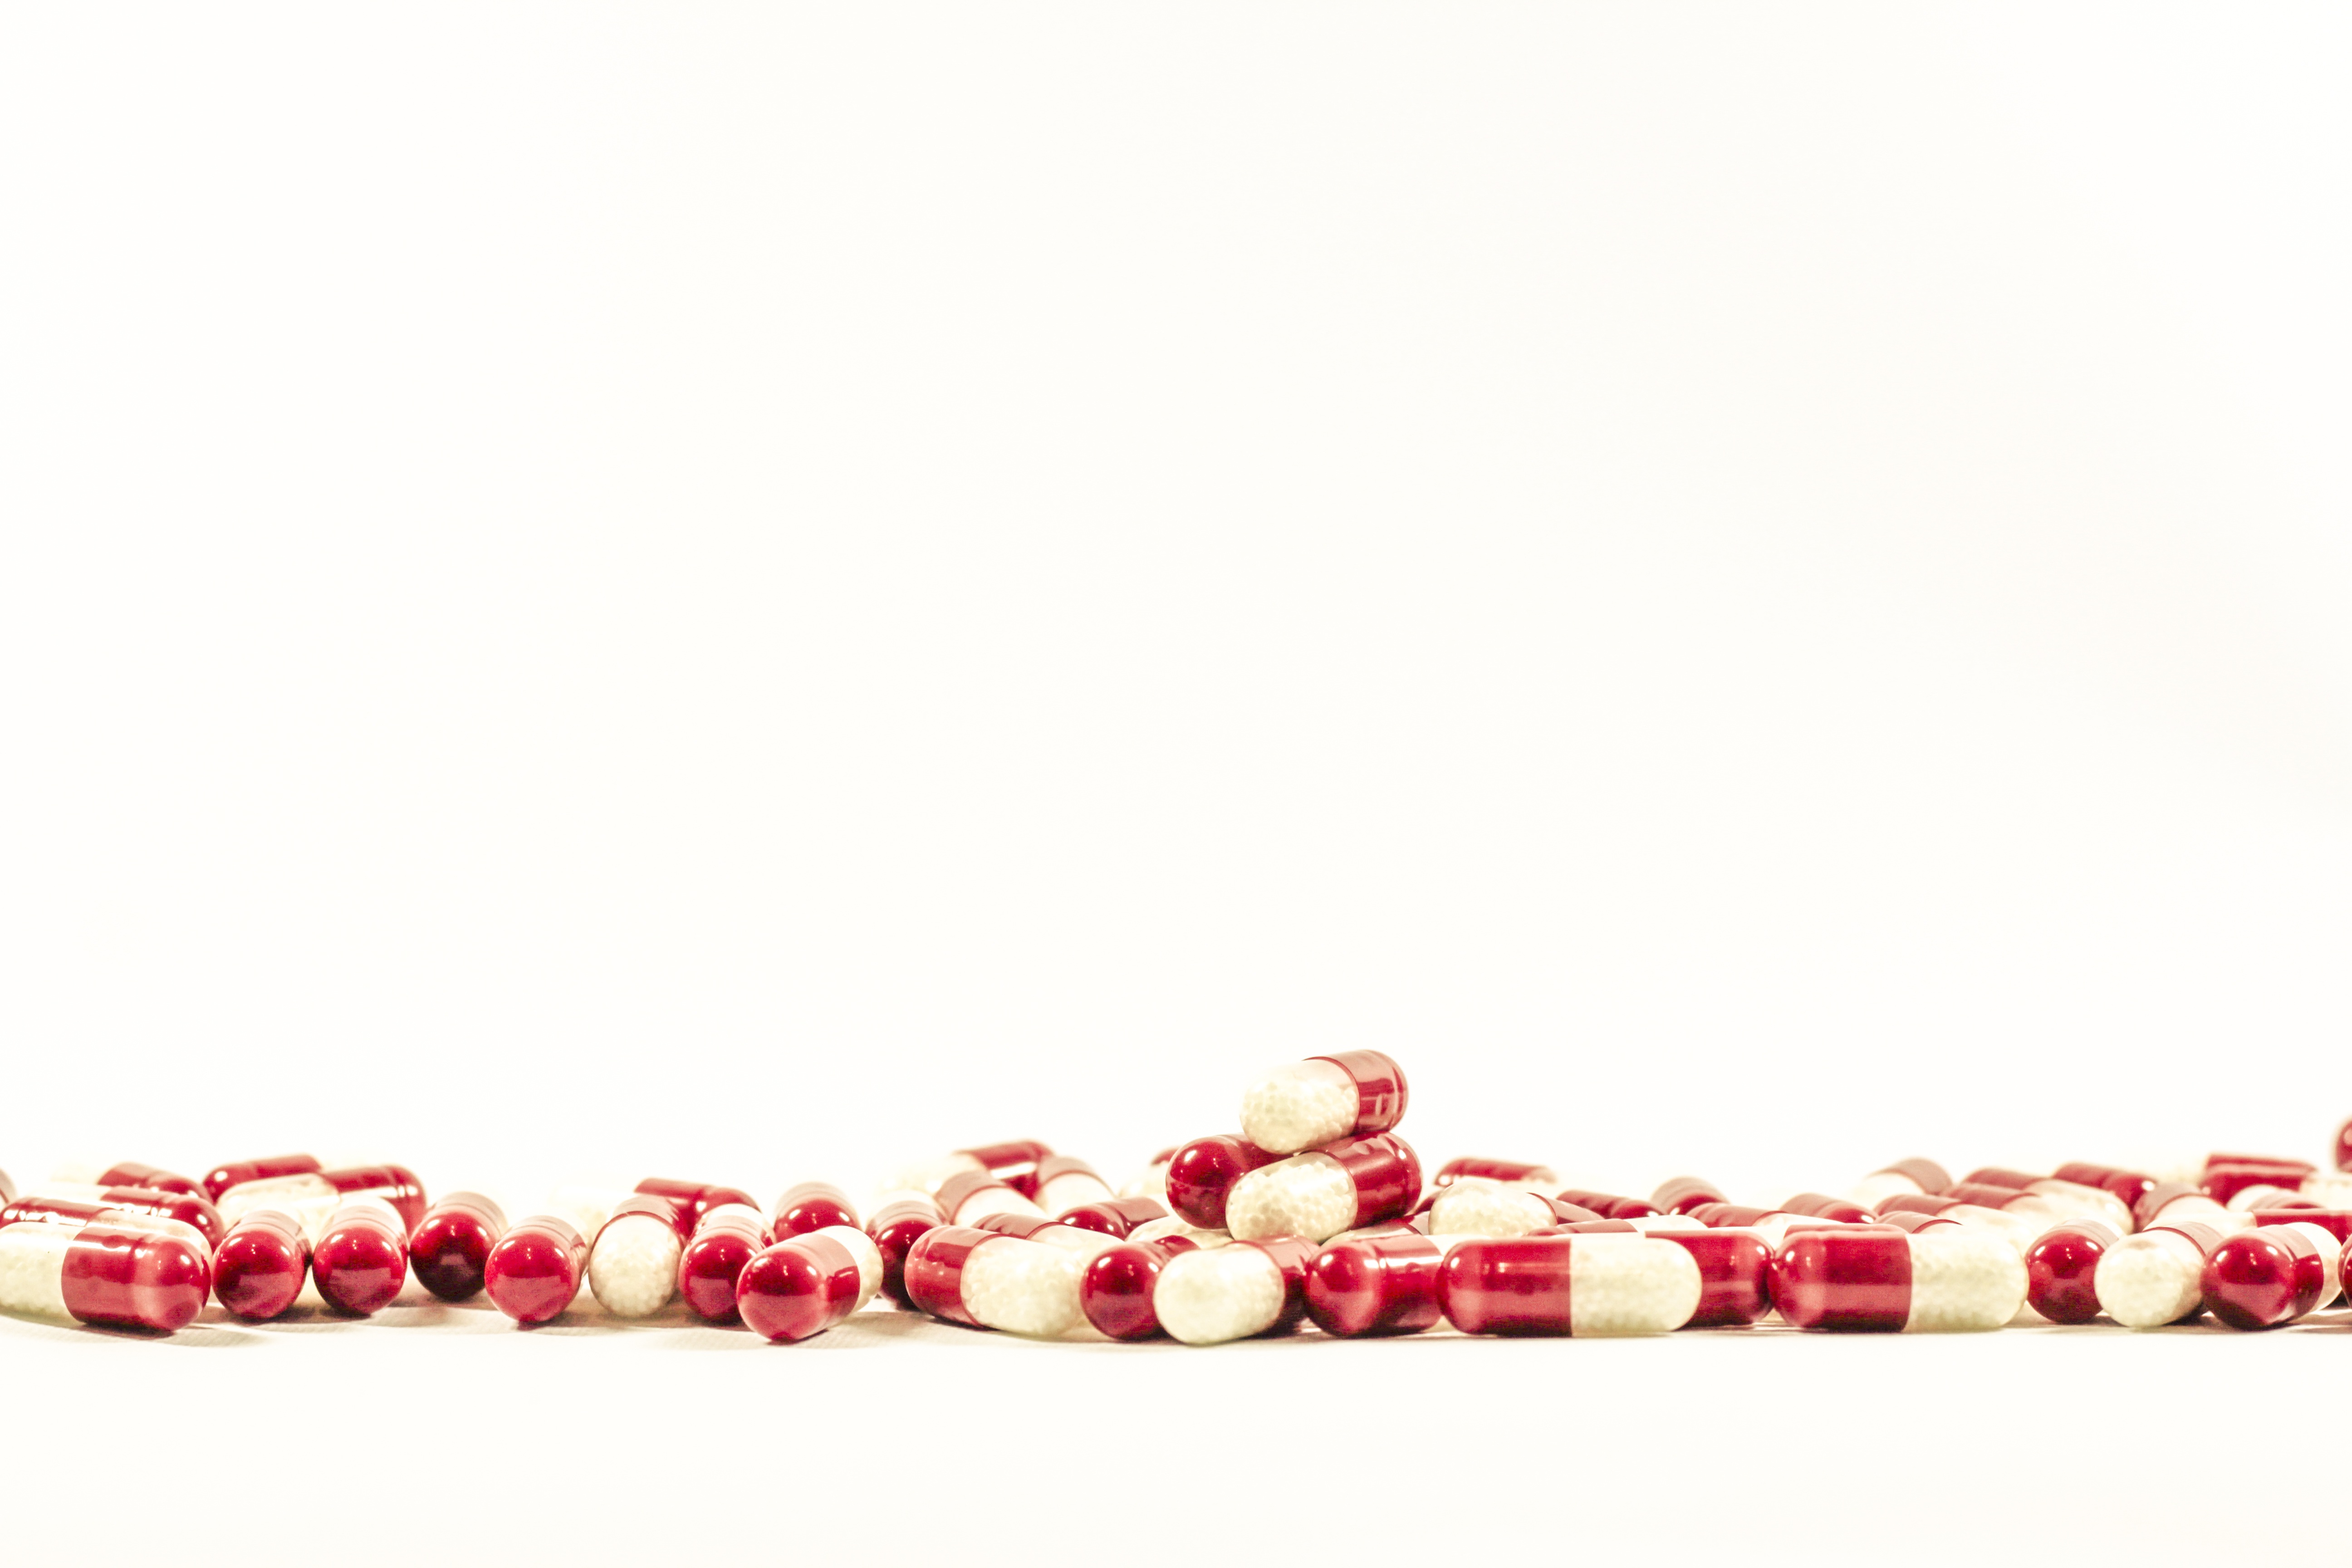
cold, petal, heart, macro, death, pink, healthy, heal, jewellery, pharmacy, drug, prescription, tablets, medical, sick, cure, dose, the hand, treat yourself, get sick, the disease, overdose, pharmacological, pharmacologist, placebo, druggy, fashion accessory